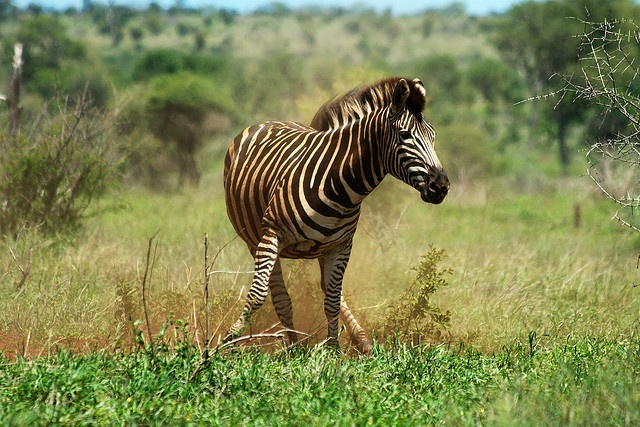
A zebra with gold coloring in the grass.
A lone zebra stands in a grassy area.
Zebra in its natural habitat going to his left.
a zebra standing on a open field of grass.
A zebra in the grass walking and looking around.